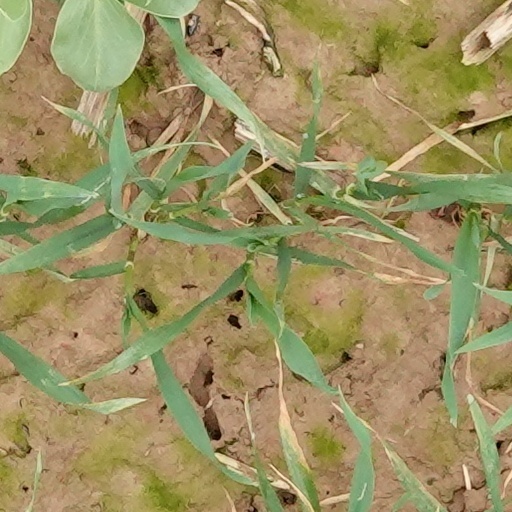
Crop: wheat